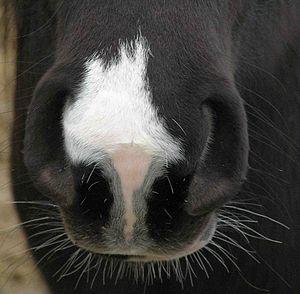
Les marques du cheval sont des zones, fréquemment blanches, bien distinctives sur un cheval à la couleur de robe plus foncée. Bon nombre des chevaux actuels portent des marques, héritage de leur domestication lorsqu'elles sont blanches. Elles aident à les identifier, les marques pouvant avoir des formes très variées. Présentes à la naissance, elles ne changent pas au cours de la vie du cheval. Sous la plupart d’entre elles, composées de poils blancs, la peau est rose. Les marques peuvent sembler changer légèrement quand un cheval se développe ou se débarrasse de son pelage d'hiver, mais la différence est simplement fonction de la longueur du poil.